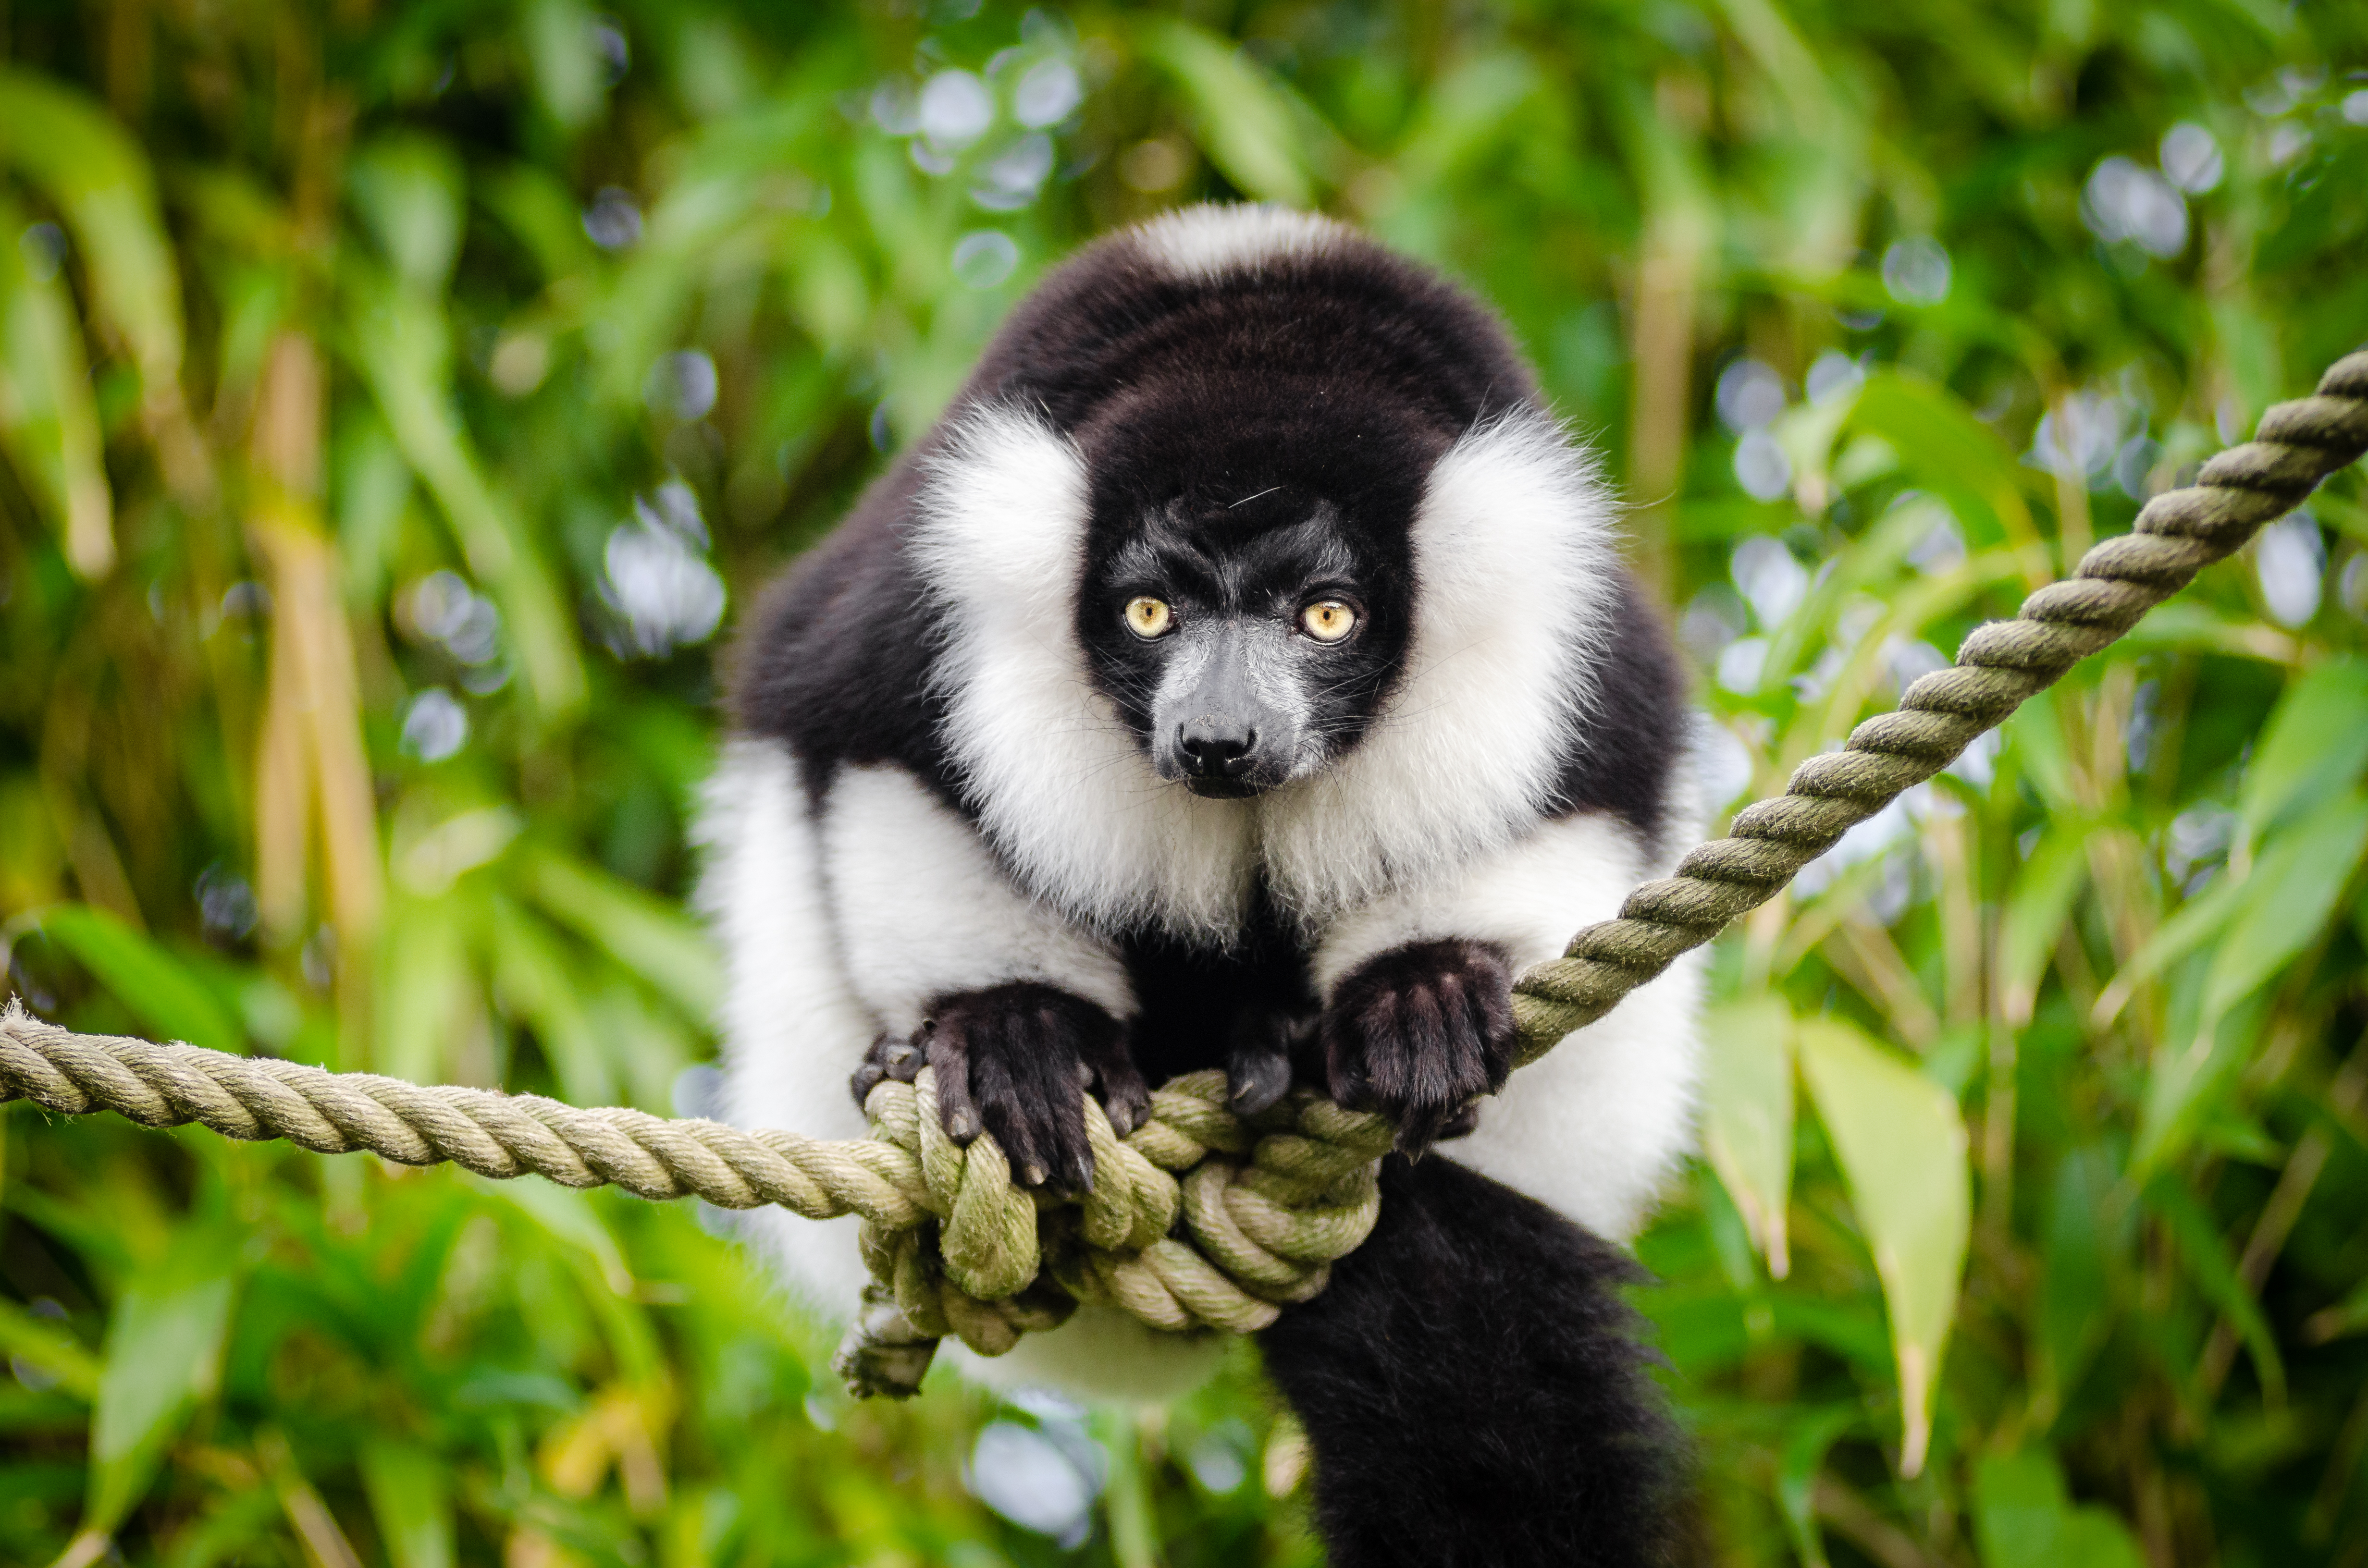
tree, nature, branch, bokeh, white, feet, animal, cute, wildlife, zoo, fur, green, red, foot, mammal, nikon, black, lady, blurred, fauna, primate, world, leaves, outside, eyes, festival, et, background, eye, domain, gibbon, public, endangered, madagascar, vertebrate, noir, blanc, negro, blanco, germany, deutschland, schwarz, y, day, schwarzweis, tier, fell, augen, grn, adorable, bamboo, lemur, critically, niedlich, tierpark, bambus, fse, madagaskar, iucn, list, ruffed, weiser, vari, lemuren, auge, fus, rufo, bianconero, wari, vareciapretoebranco, svartvit, var, macaque, old world monkey, new world monkey